Exile and death of Pedro II of Brazil

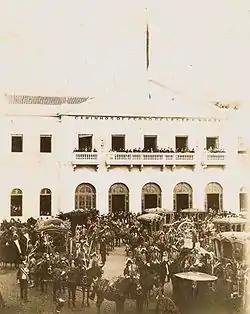
Pedro II's coffin arriving in Lisbon, 1891.

His health suddenly worsened on the morning of 3 December. Other relatives and friends went to see him once news of the seriousness of the situation began to spread. On 4 December, he received the last sacrament from Abbé Pierre-Jacques-Almeyre Le Rébours, curé of La Madeleine. That night Pedro II began declining, and died at 12:35 am on 5 December. His last words were, "May God grant me these last wishes – peace and prosperity for Brazil..." He was so weakened that he suffered no pain. Pedro II was surrounded by his daughter Isabel, the Count of Eu, his grandchildren (Pedro, Luís, Antonio, Pedro Augusto and Augusto Leopoldo), his sisters Januária and Francisca with their husbands (respectively the Count of Aquila and the Prince of Joinville).